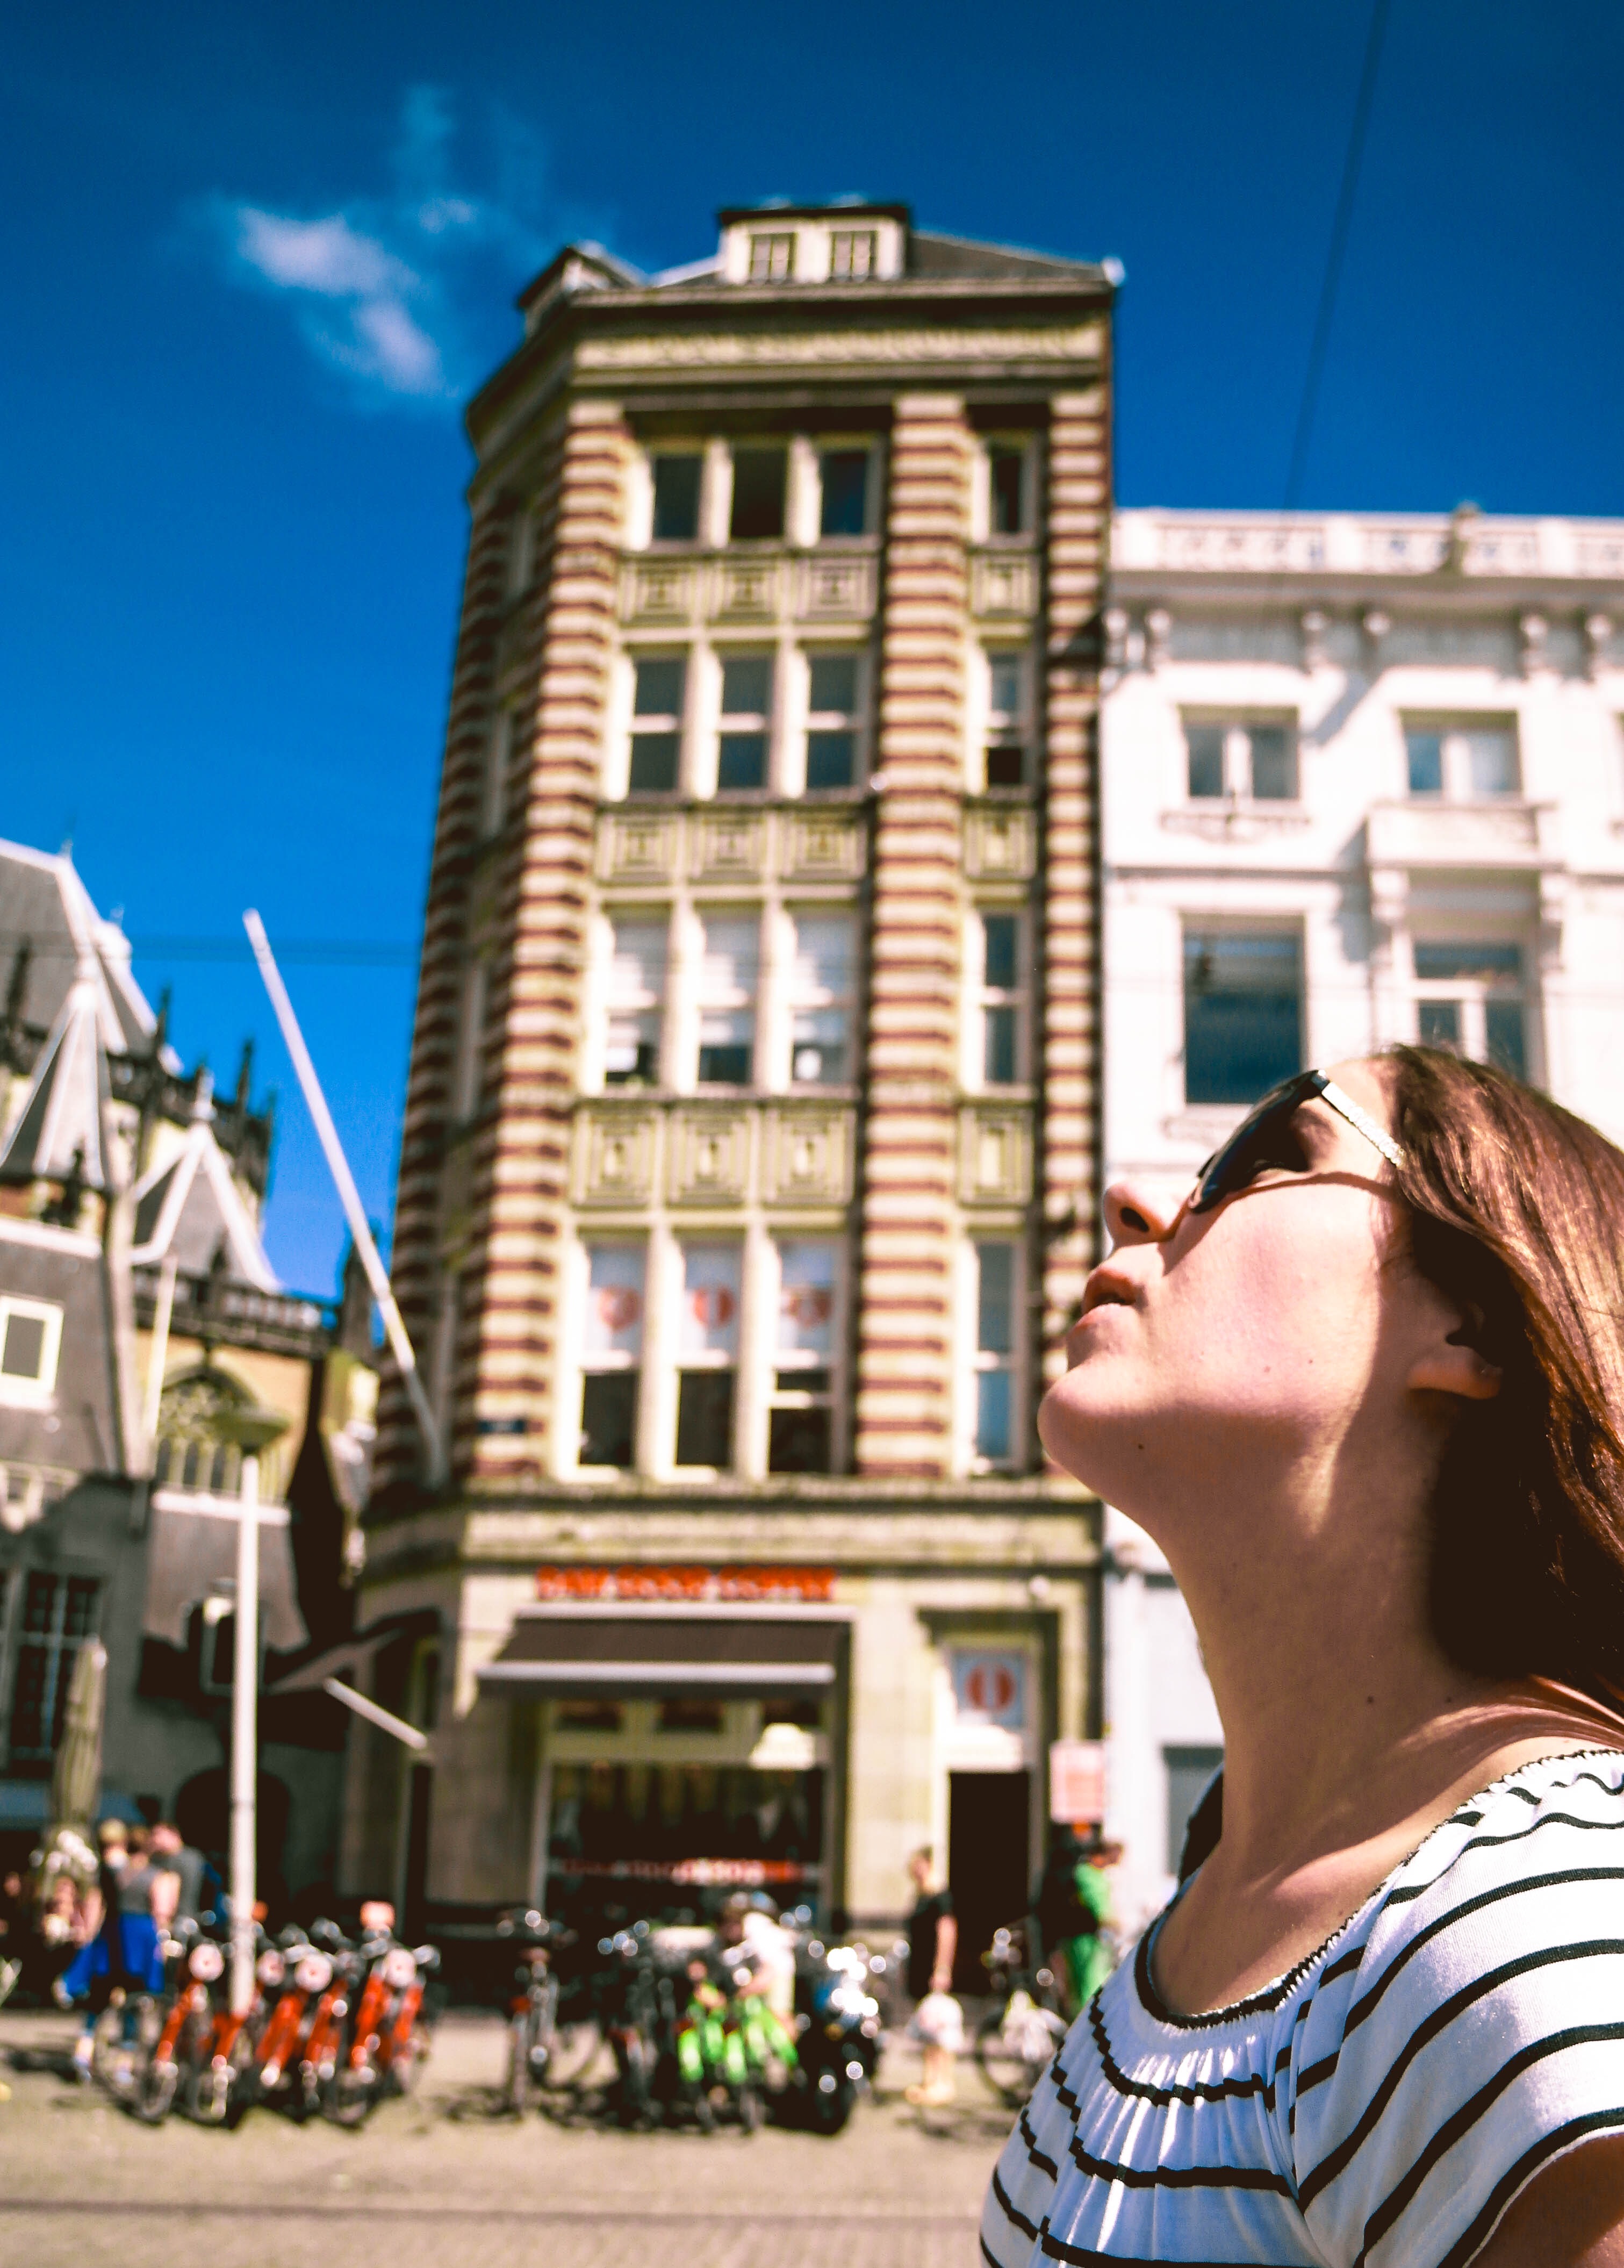
street, city, downtown, vacation, neighbourhood